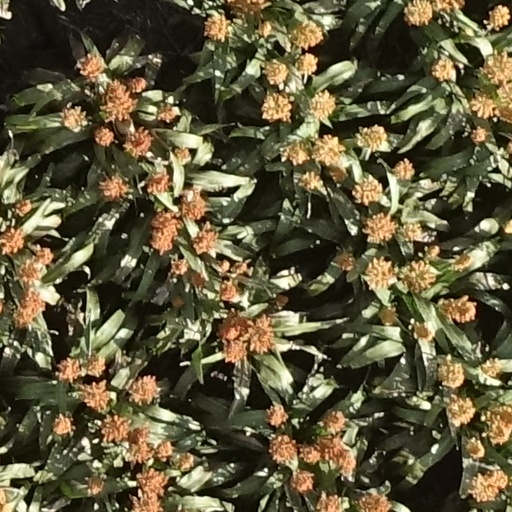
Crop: sorghum